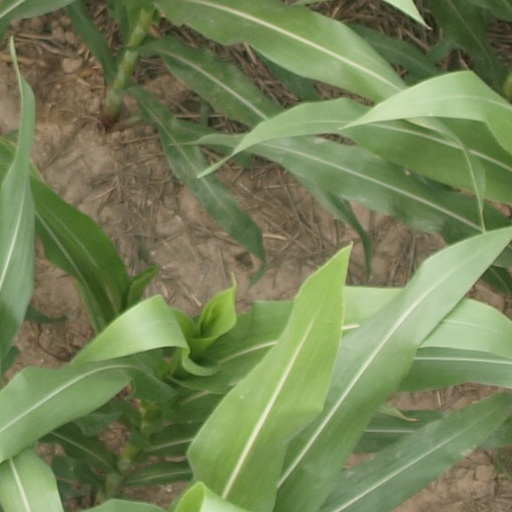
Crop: maize; corn